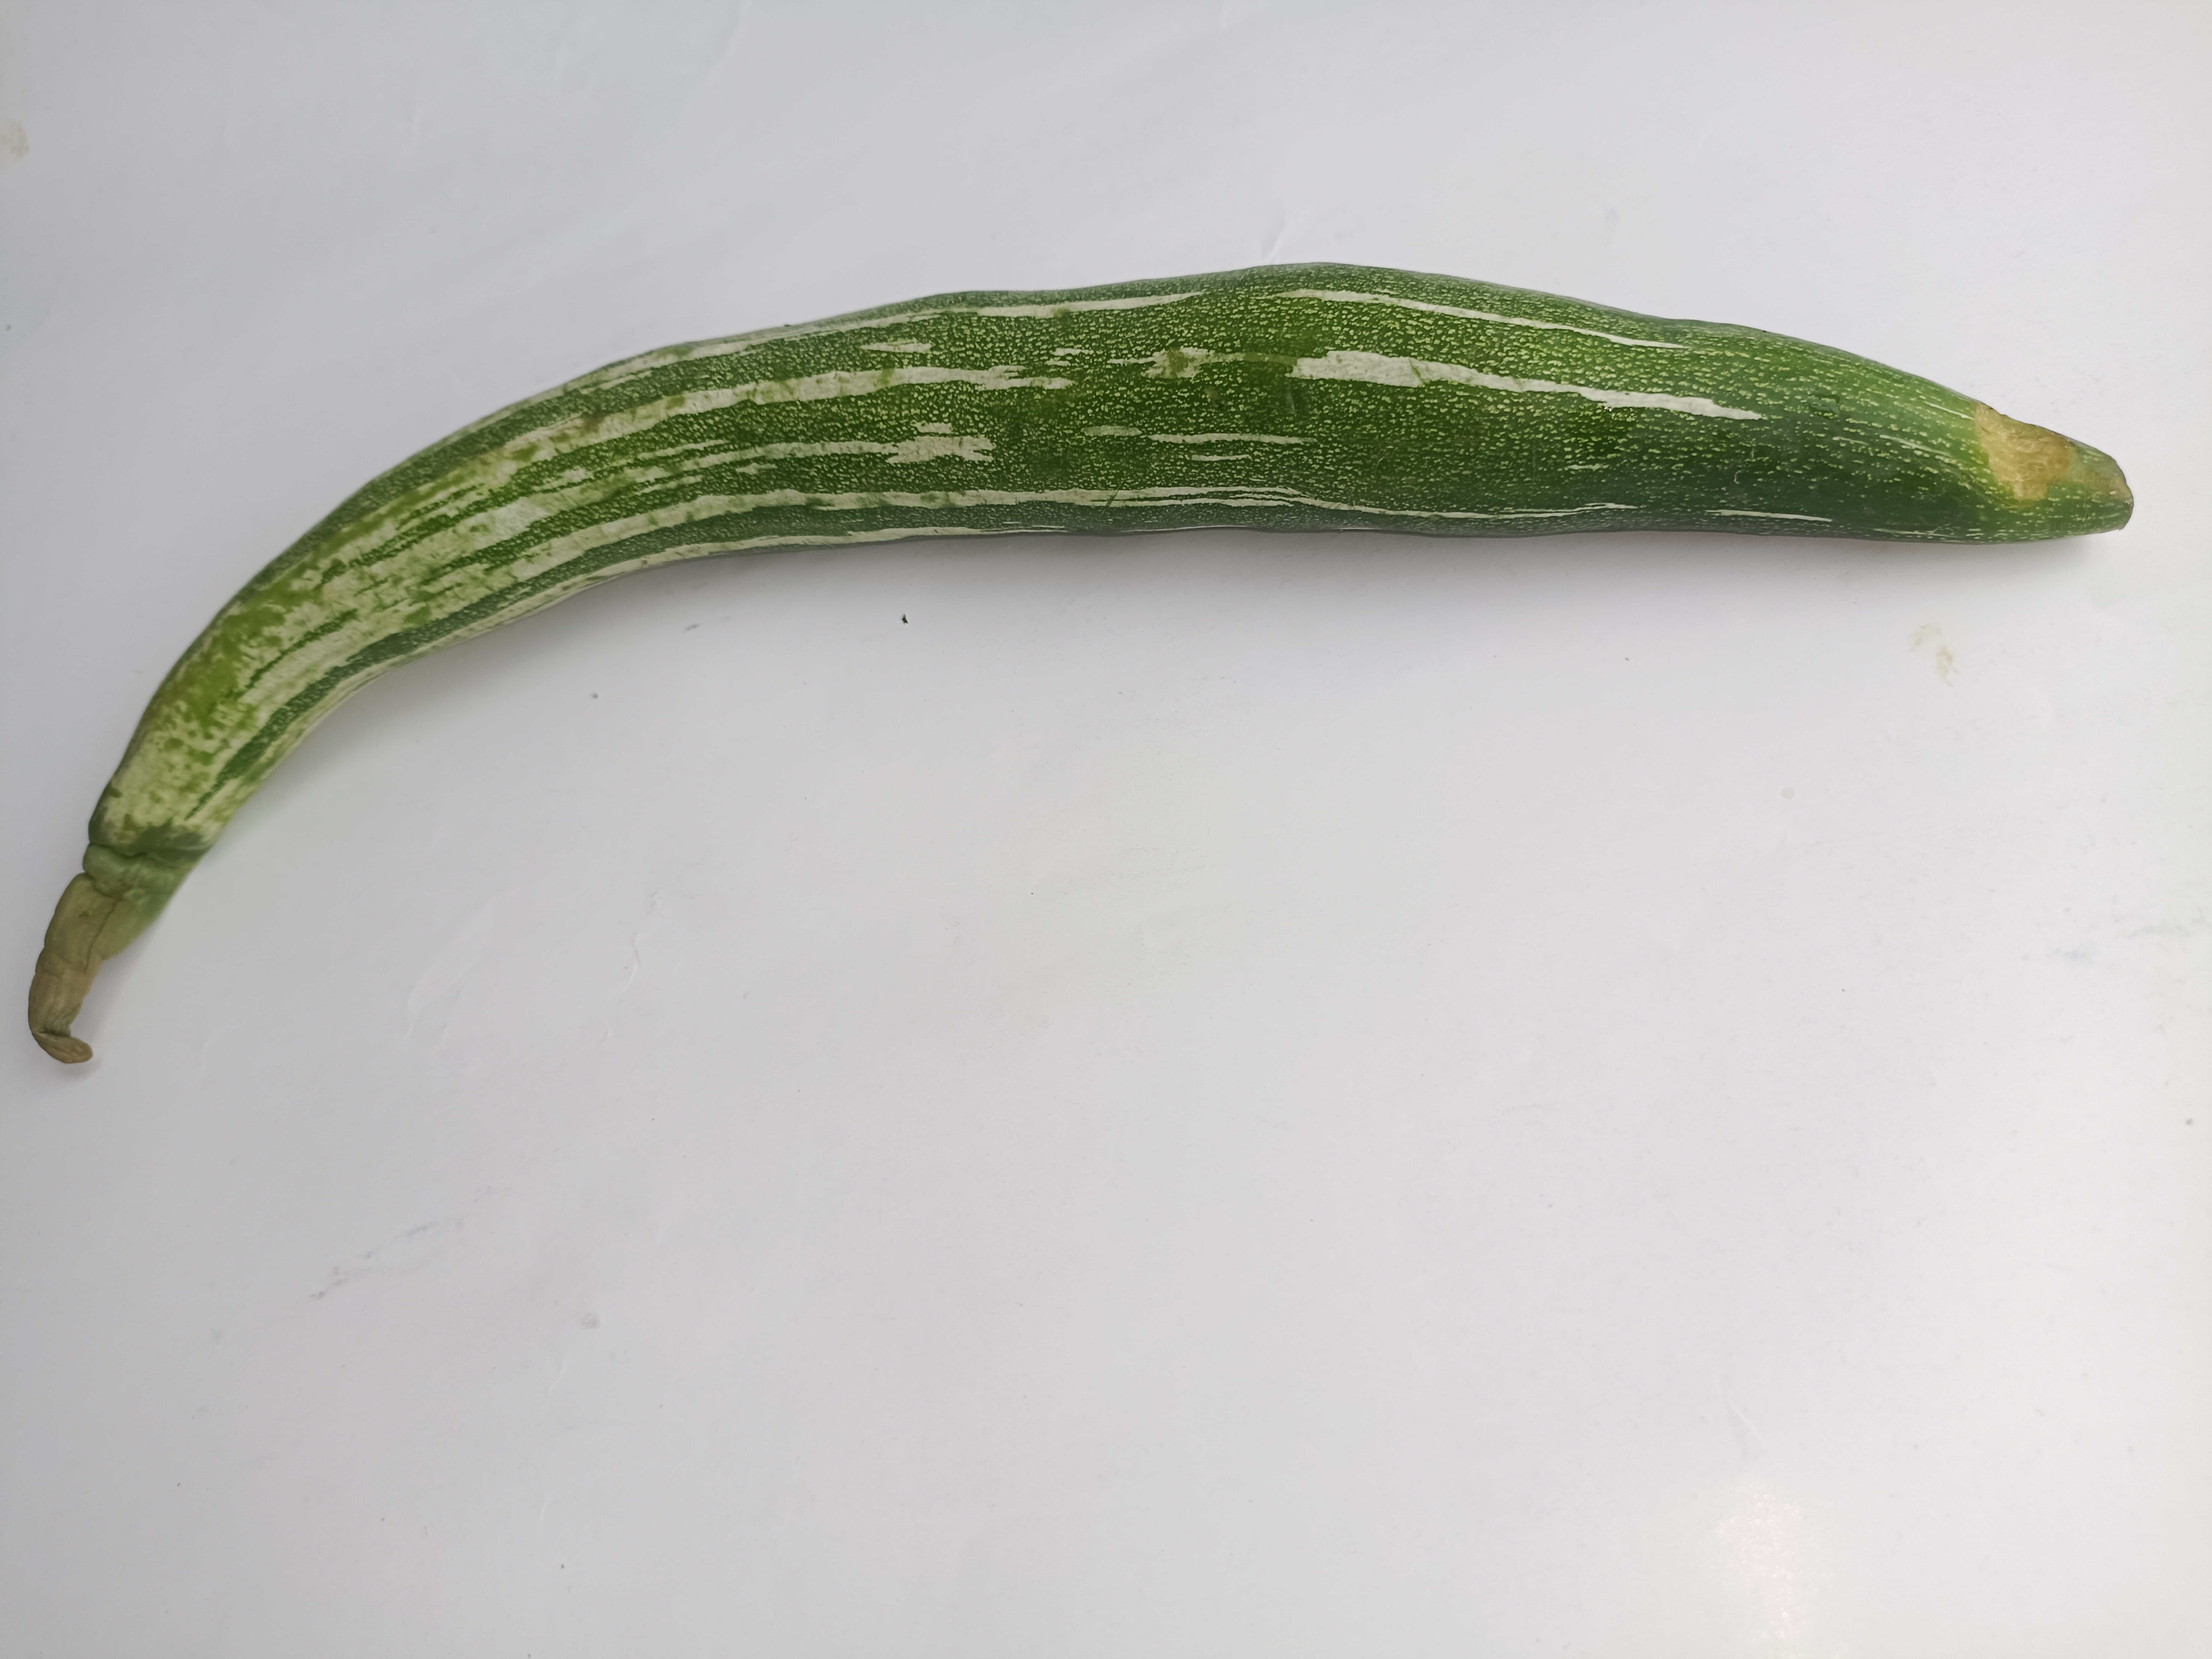
Label: Trichosanthes cucumerina